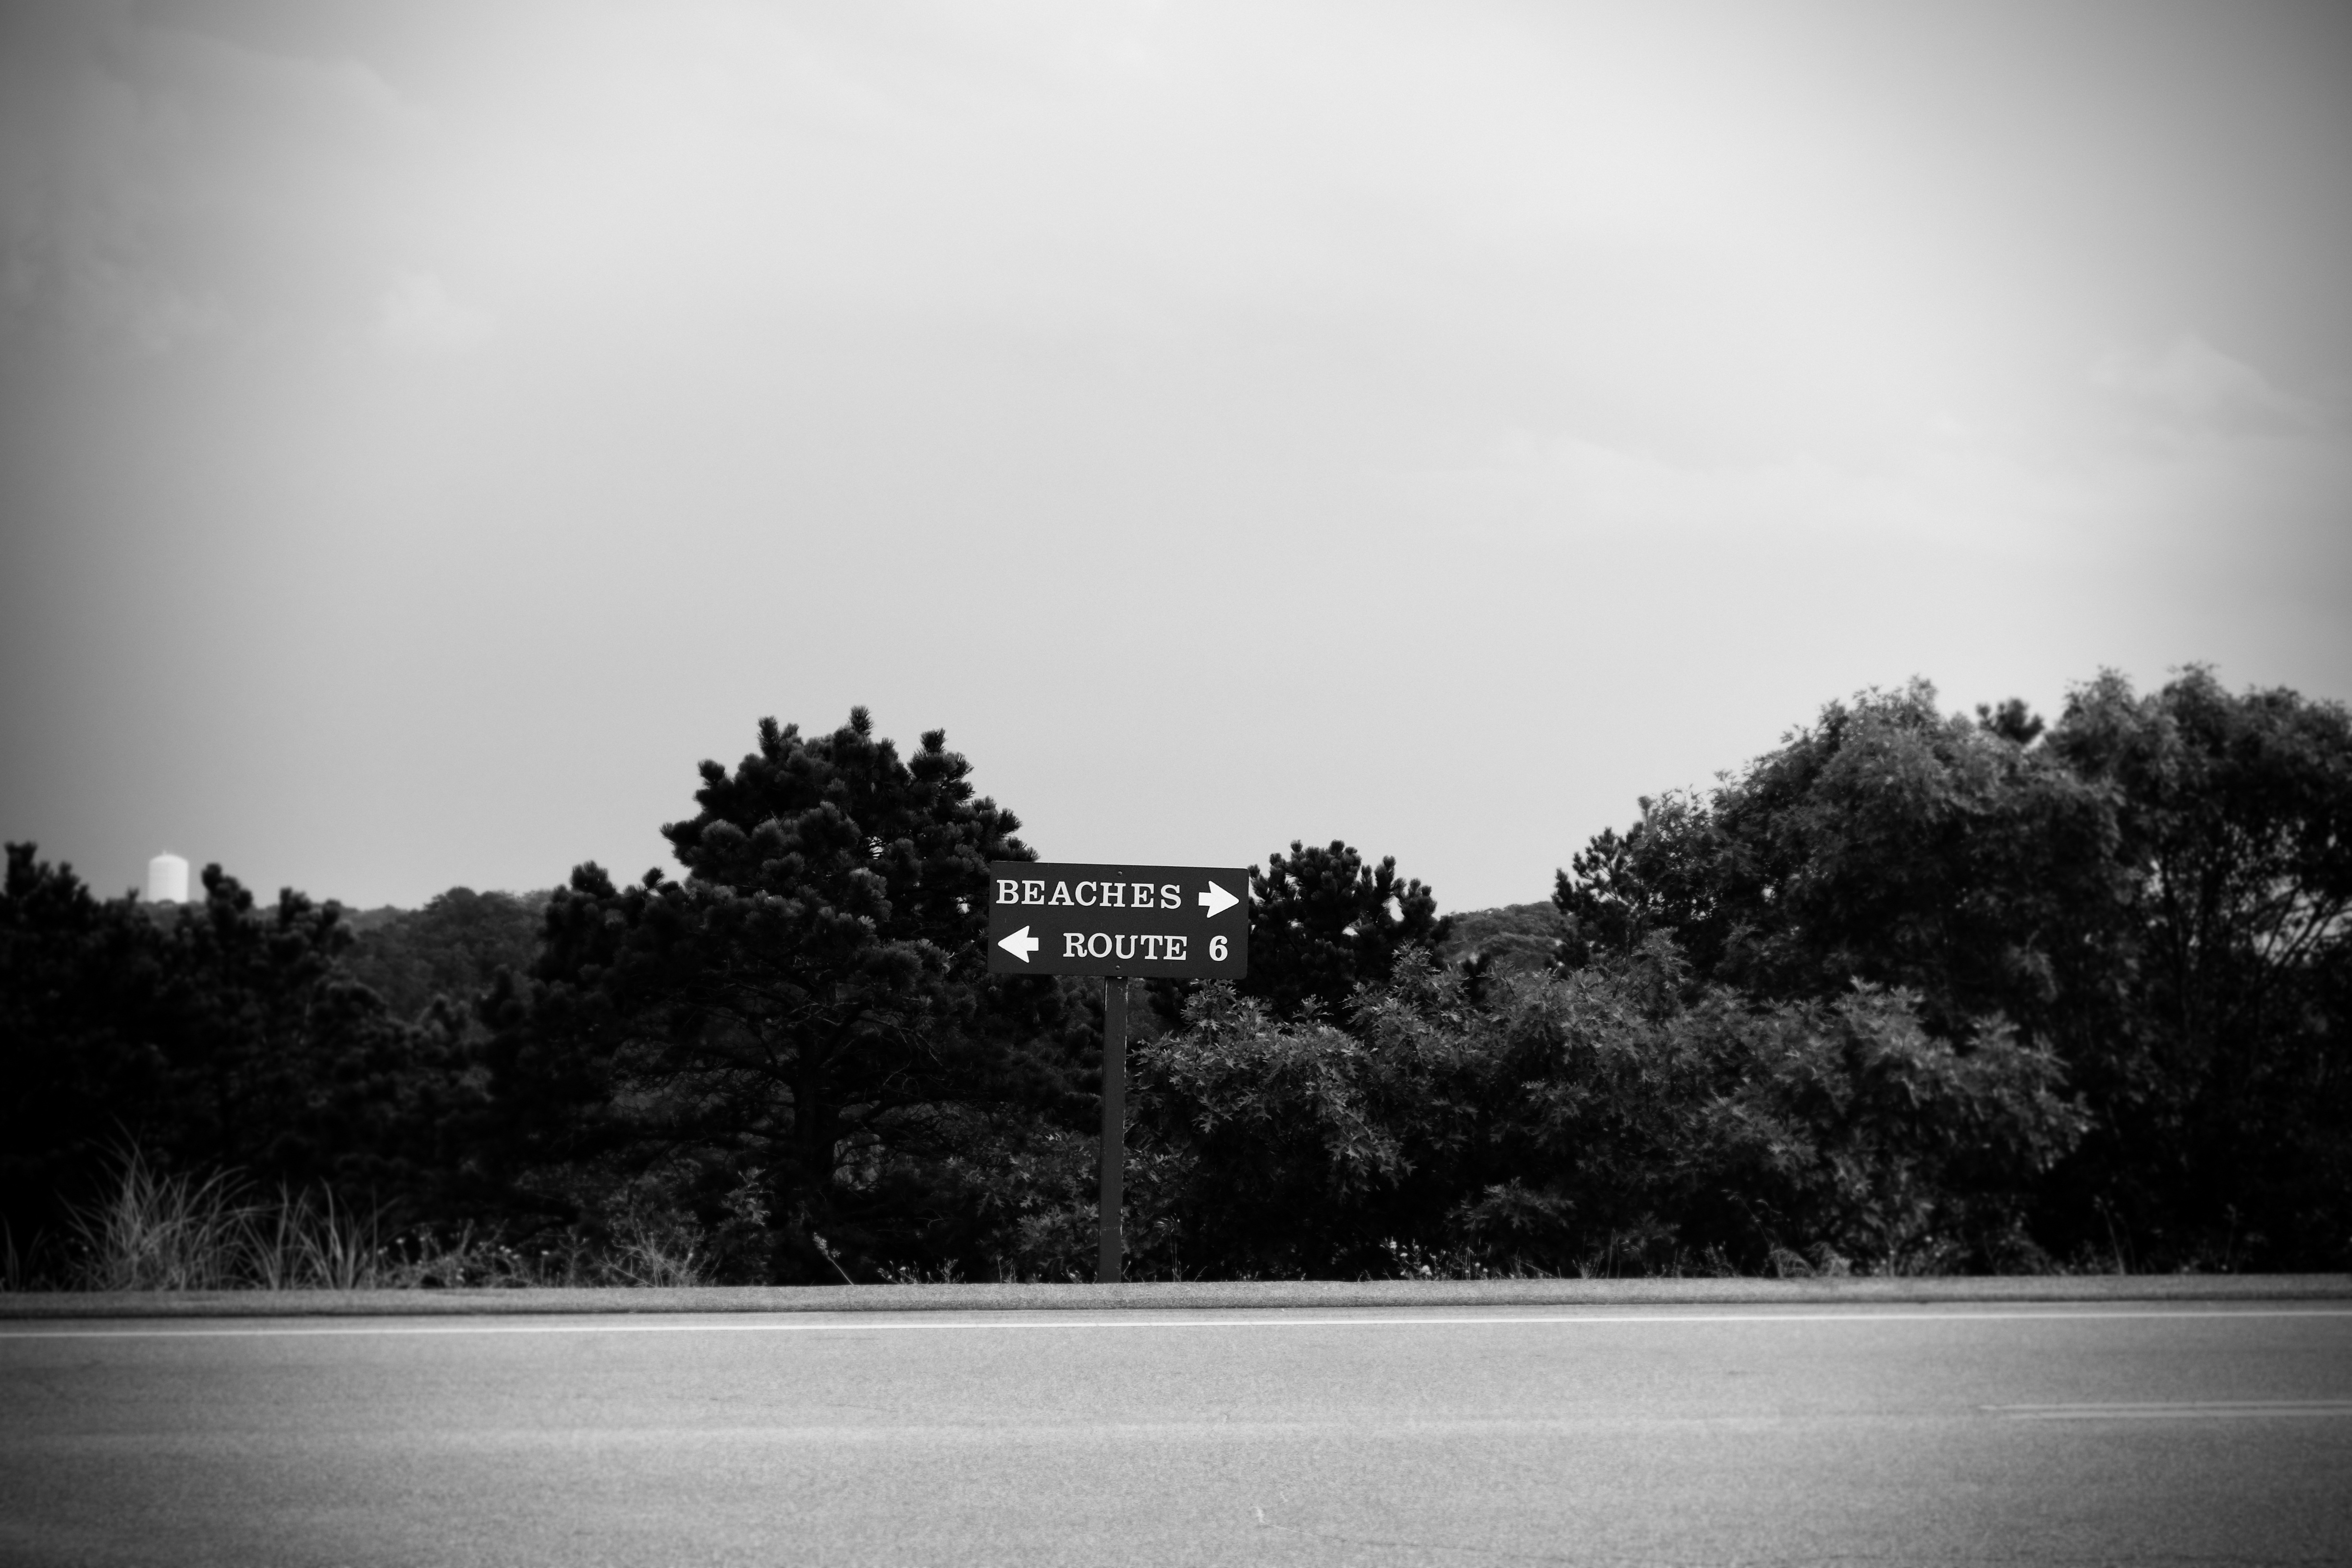
tree, nature, grass, horizon, cloud, black and white, plant, sky, road, white, photography, sunlight, morning, sign, darkness, black, monochrome, route, trees, beaches, monochrome photography, atmospheric phenomenon, woody plant